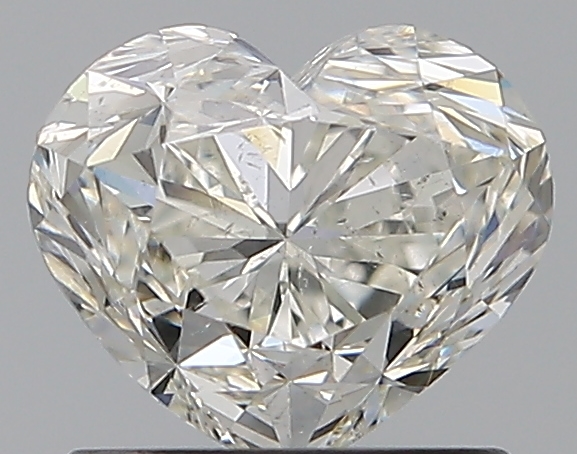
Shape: heart
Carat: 1
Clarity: SI2
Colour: J
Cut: FG
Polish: EX
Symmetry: VG
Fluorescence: N
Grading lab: GIA
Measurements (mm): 5.63 x 6.61 x 4.24